Frederick J. Clarke

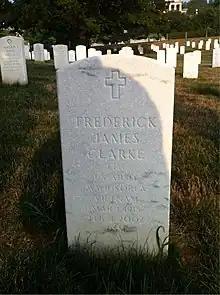
Grave in Arlington National Cemetery

After leaving the Army, Clarke served as executive director of the National Commission on Water Quality. In the 1980s, he was a consultant to the Tippetts, Abbett, McCarthy, Stratton engineering firm. He died in Fort Belvoir, Virginia, on 4 February 2002, and was buried in Arlington National Cemetery.